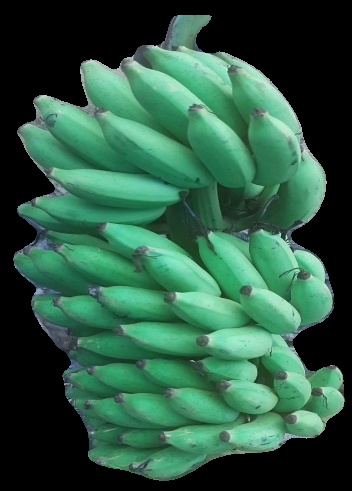
Variety: elakki-bale
Grade: grade2